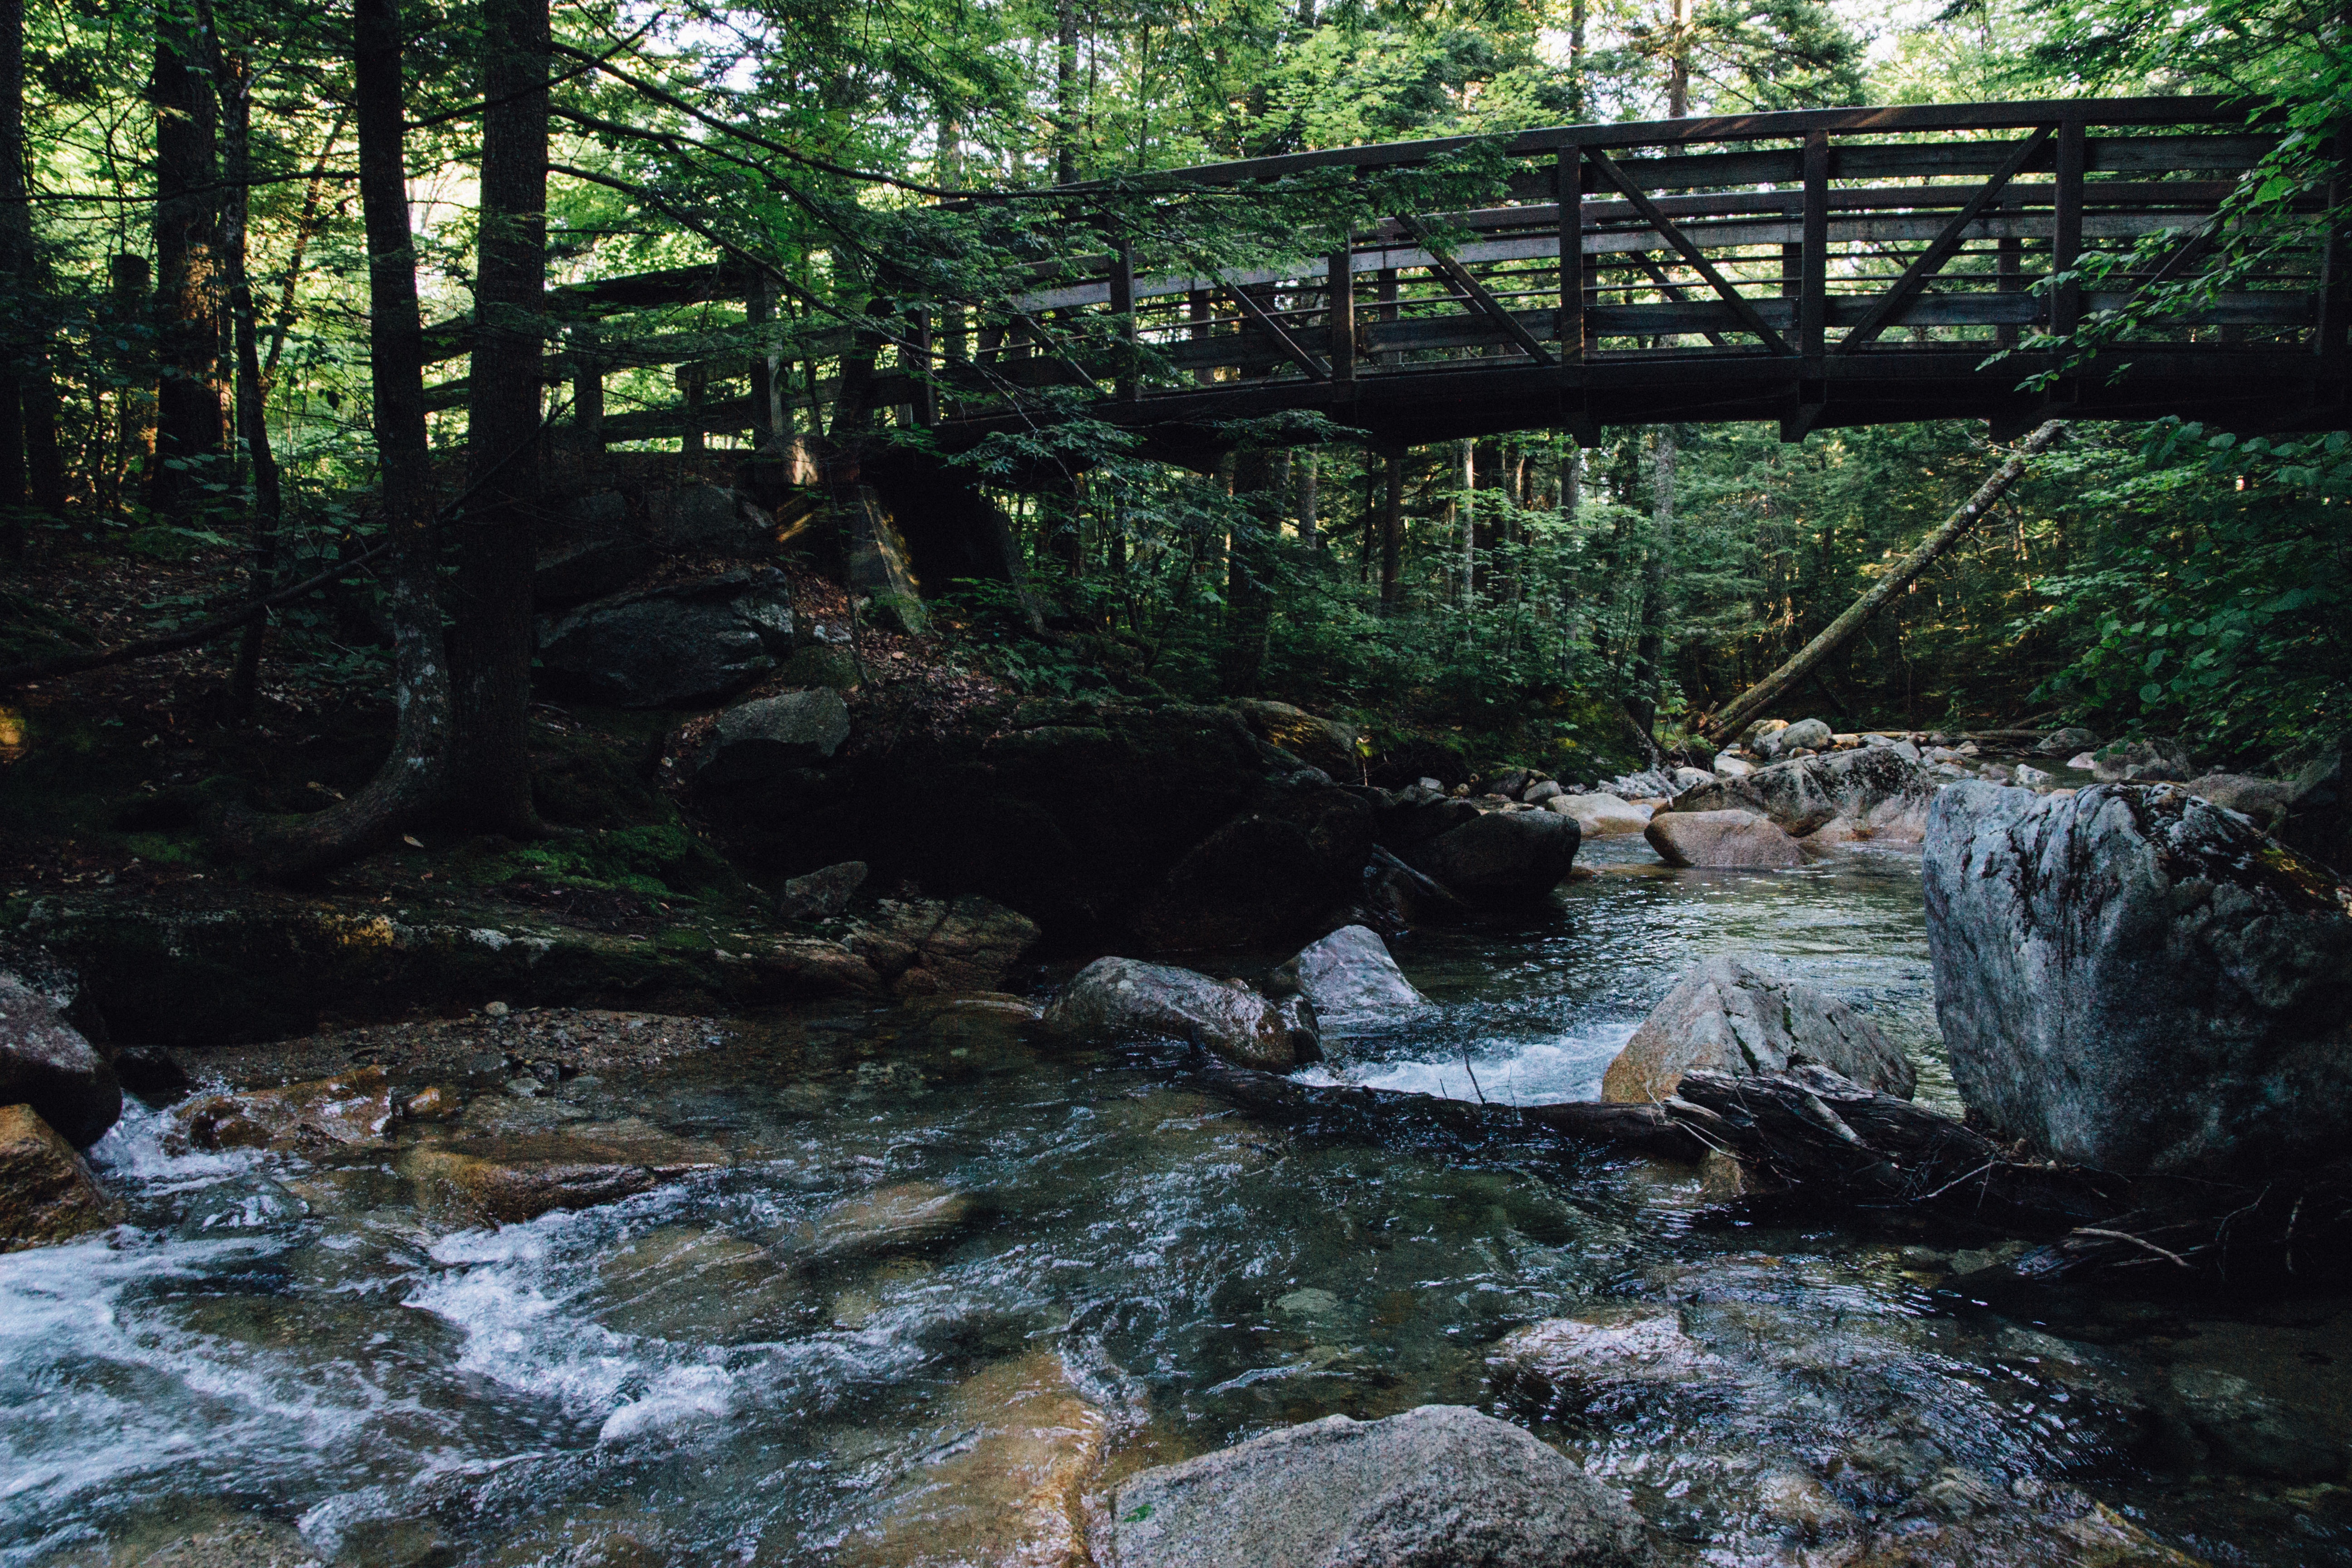
forest, waterfall, creek, wilderness, river, stream, jungle, rapid, body of water, rainforest, ravine, woodland, habitat, water feature, watercourse, state park, old growth forest, natural environment, geographical feature